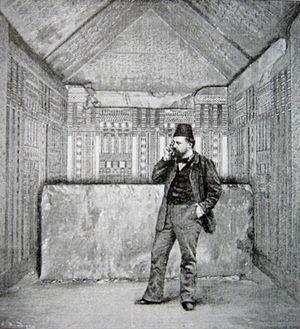
Alors que les premières pyramides d'Égypte étaient composées de degrés superposés, les architectes de la fin de la IIIᵉ dynastie et du commencement de la IVᵉ dynastie ont perfectionné leurs techniques pour aboutir à des pyramides à faces lisses, dont les plus magnifiques représentantes sont les pyramides de Gizeh.
Vers 2400-2100 av. J.-C. : Minoen Ancien II en Crète.
Selon les mythes funéraires des Anciens Égyptiens, l’au-delà est le lieu où séjournent les dieux, les bienheureux et les damnés. Domaine d'Osiris, ce monde supranaturel est à la fois souterrain, terrestre et céleste. Il est connu sous les dénominations de Kheret-Netjer, Ro-Sétaou, Douât et Neferet Imentet. La géographie de cet autre monde, ainsi que les êtres qui le peuplent, sont renseignés par divers écrits dont les Textes des pyramides, le Livre des deux chemins, le Livre des Morts, les Livres du monde souterrain et quelques contes.
Ounas était un pharaon, le neuvième et dernier souverain de la Vᵉ dynastie de l'Égypte sous l'Ancien Empire. Ounas régna pendant quinze à trente ans au milieu du XXIVᵉ siècle avant notre ère, succédant à Djedkarê Isési, qui aurait pu être son père, et précédant Téti.